Sumner Hale Gove

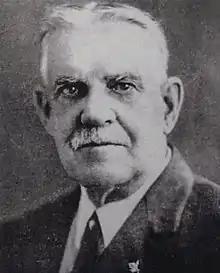
Circa 1920 photo of Sumner Hale Gove.

Sumner Hale Gove (c. 1853–1926) was an American businessman, politician, and prolific developer and architect. During the early 1880s, he was employed as a carpenter and builder in the Groton, Connecticut area. In 1882, he served as a member of the Connecticut General Assembly.